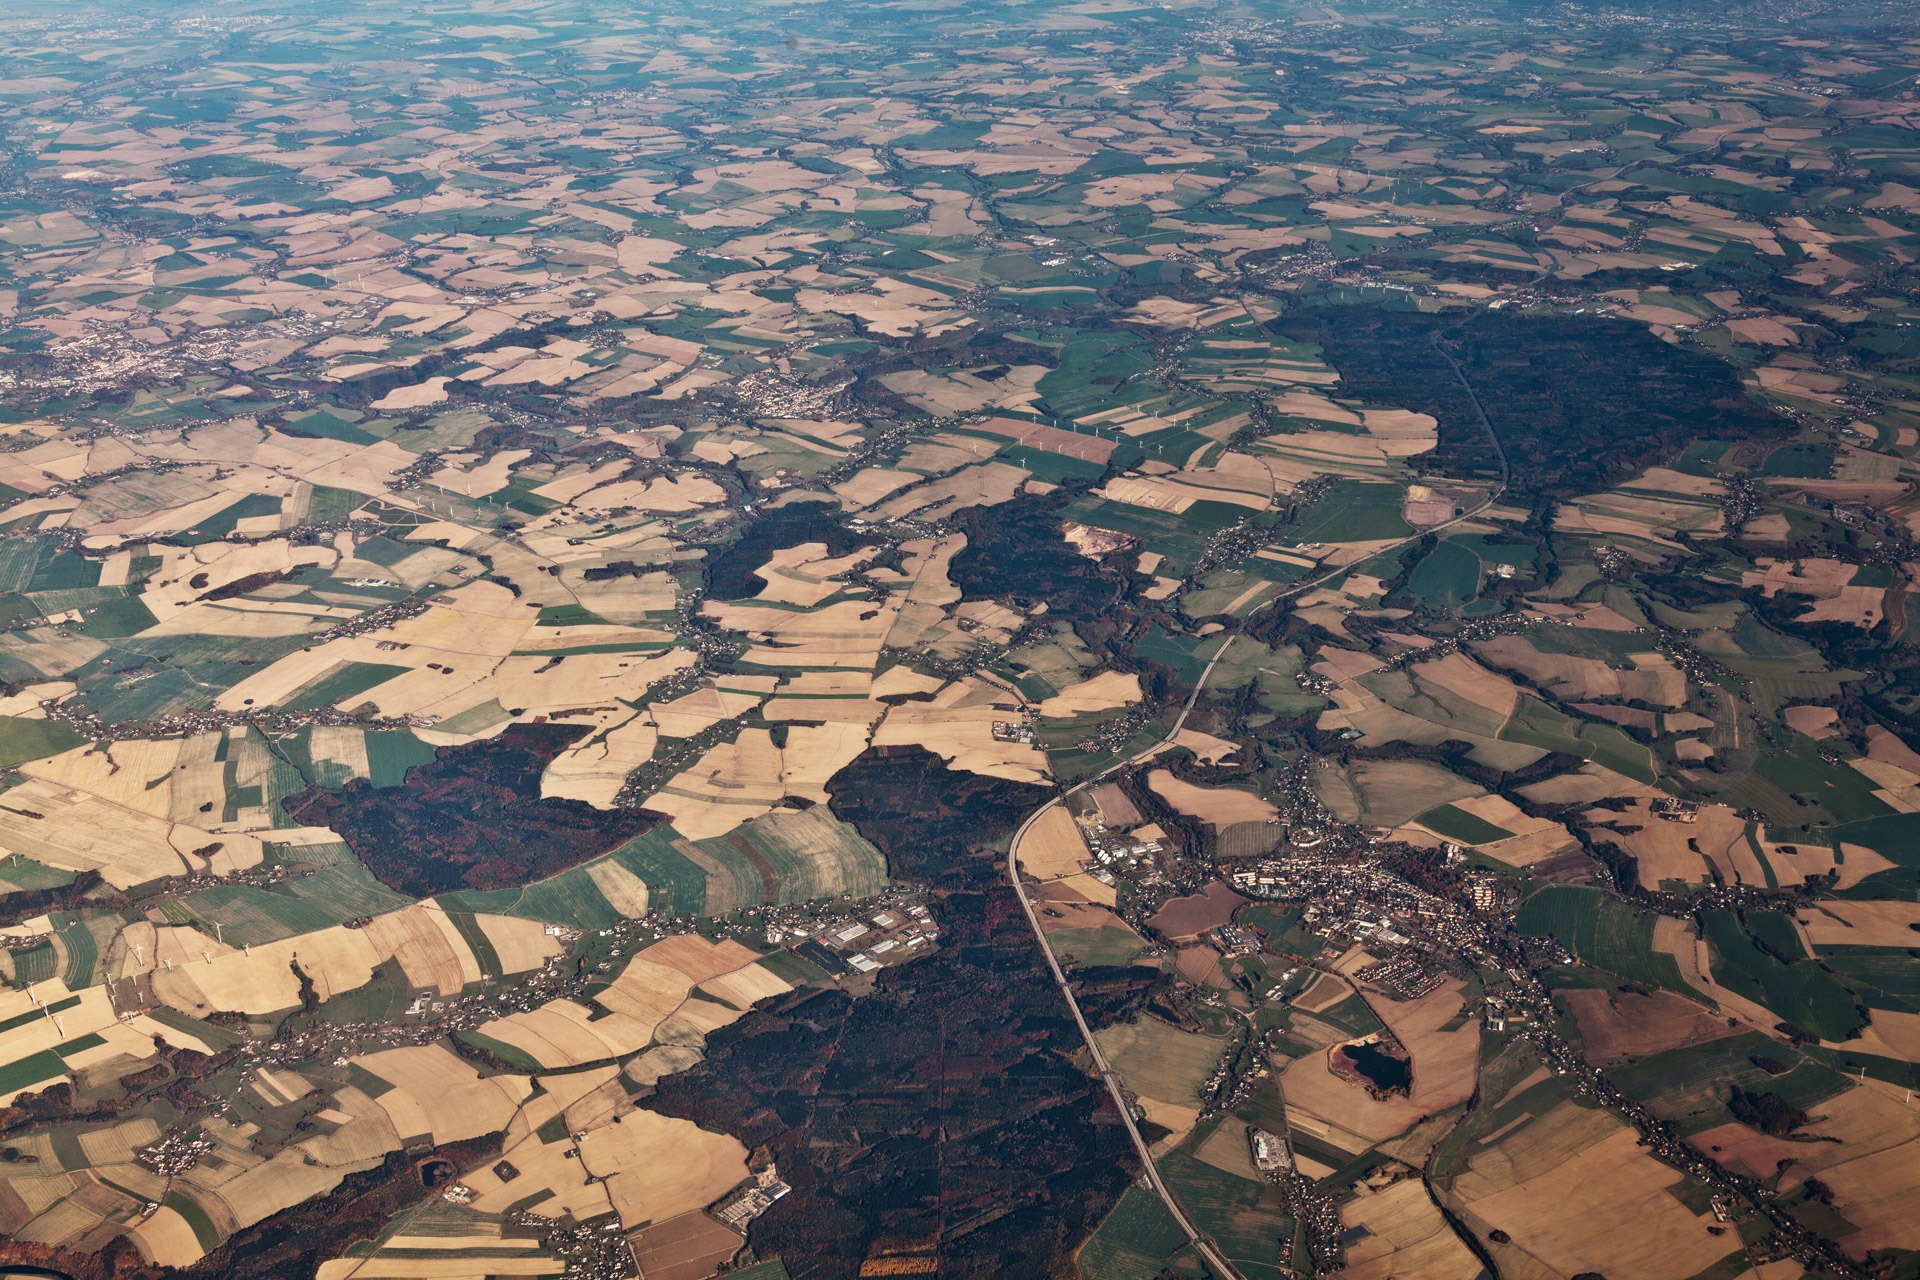
landscape, coast, nature, horizon, sky, air, view, land, flying, fly, travel, airplane, plane, europe, high, heaven, space, scenery, soil, aerial, plain, geology, earth, plateau, scene, top, bird's eye view, aerial photography, residential area, atmosphere of earth